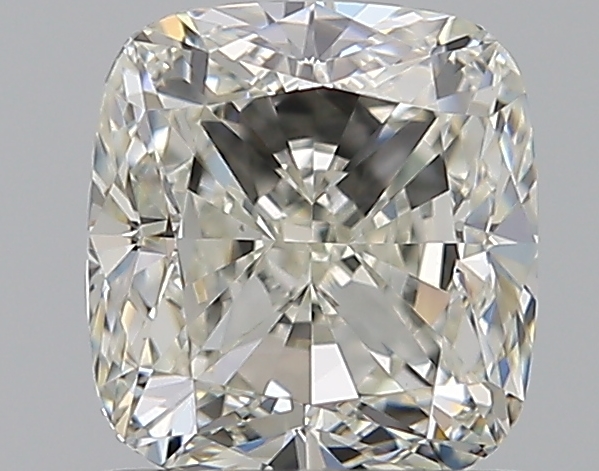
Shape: cushion
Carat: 1.01
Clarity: VVS2
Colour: J
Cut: EX
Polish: EX
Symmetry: EX
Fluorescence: M
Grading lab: GIA
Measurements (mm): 5.7 x 5.31 x 3.68